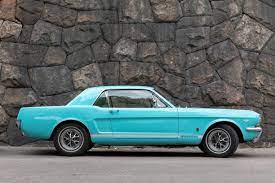
Vehicle type: Cars